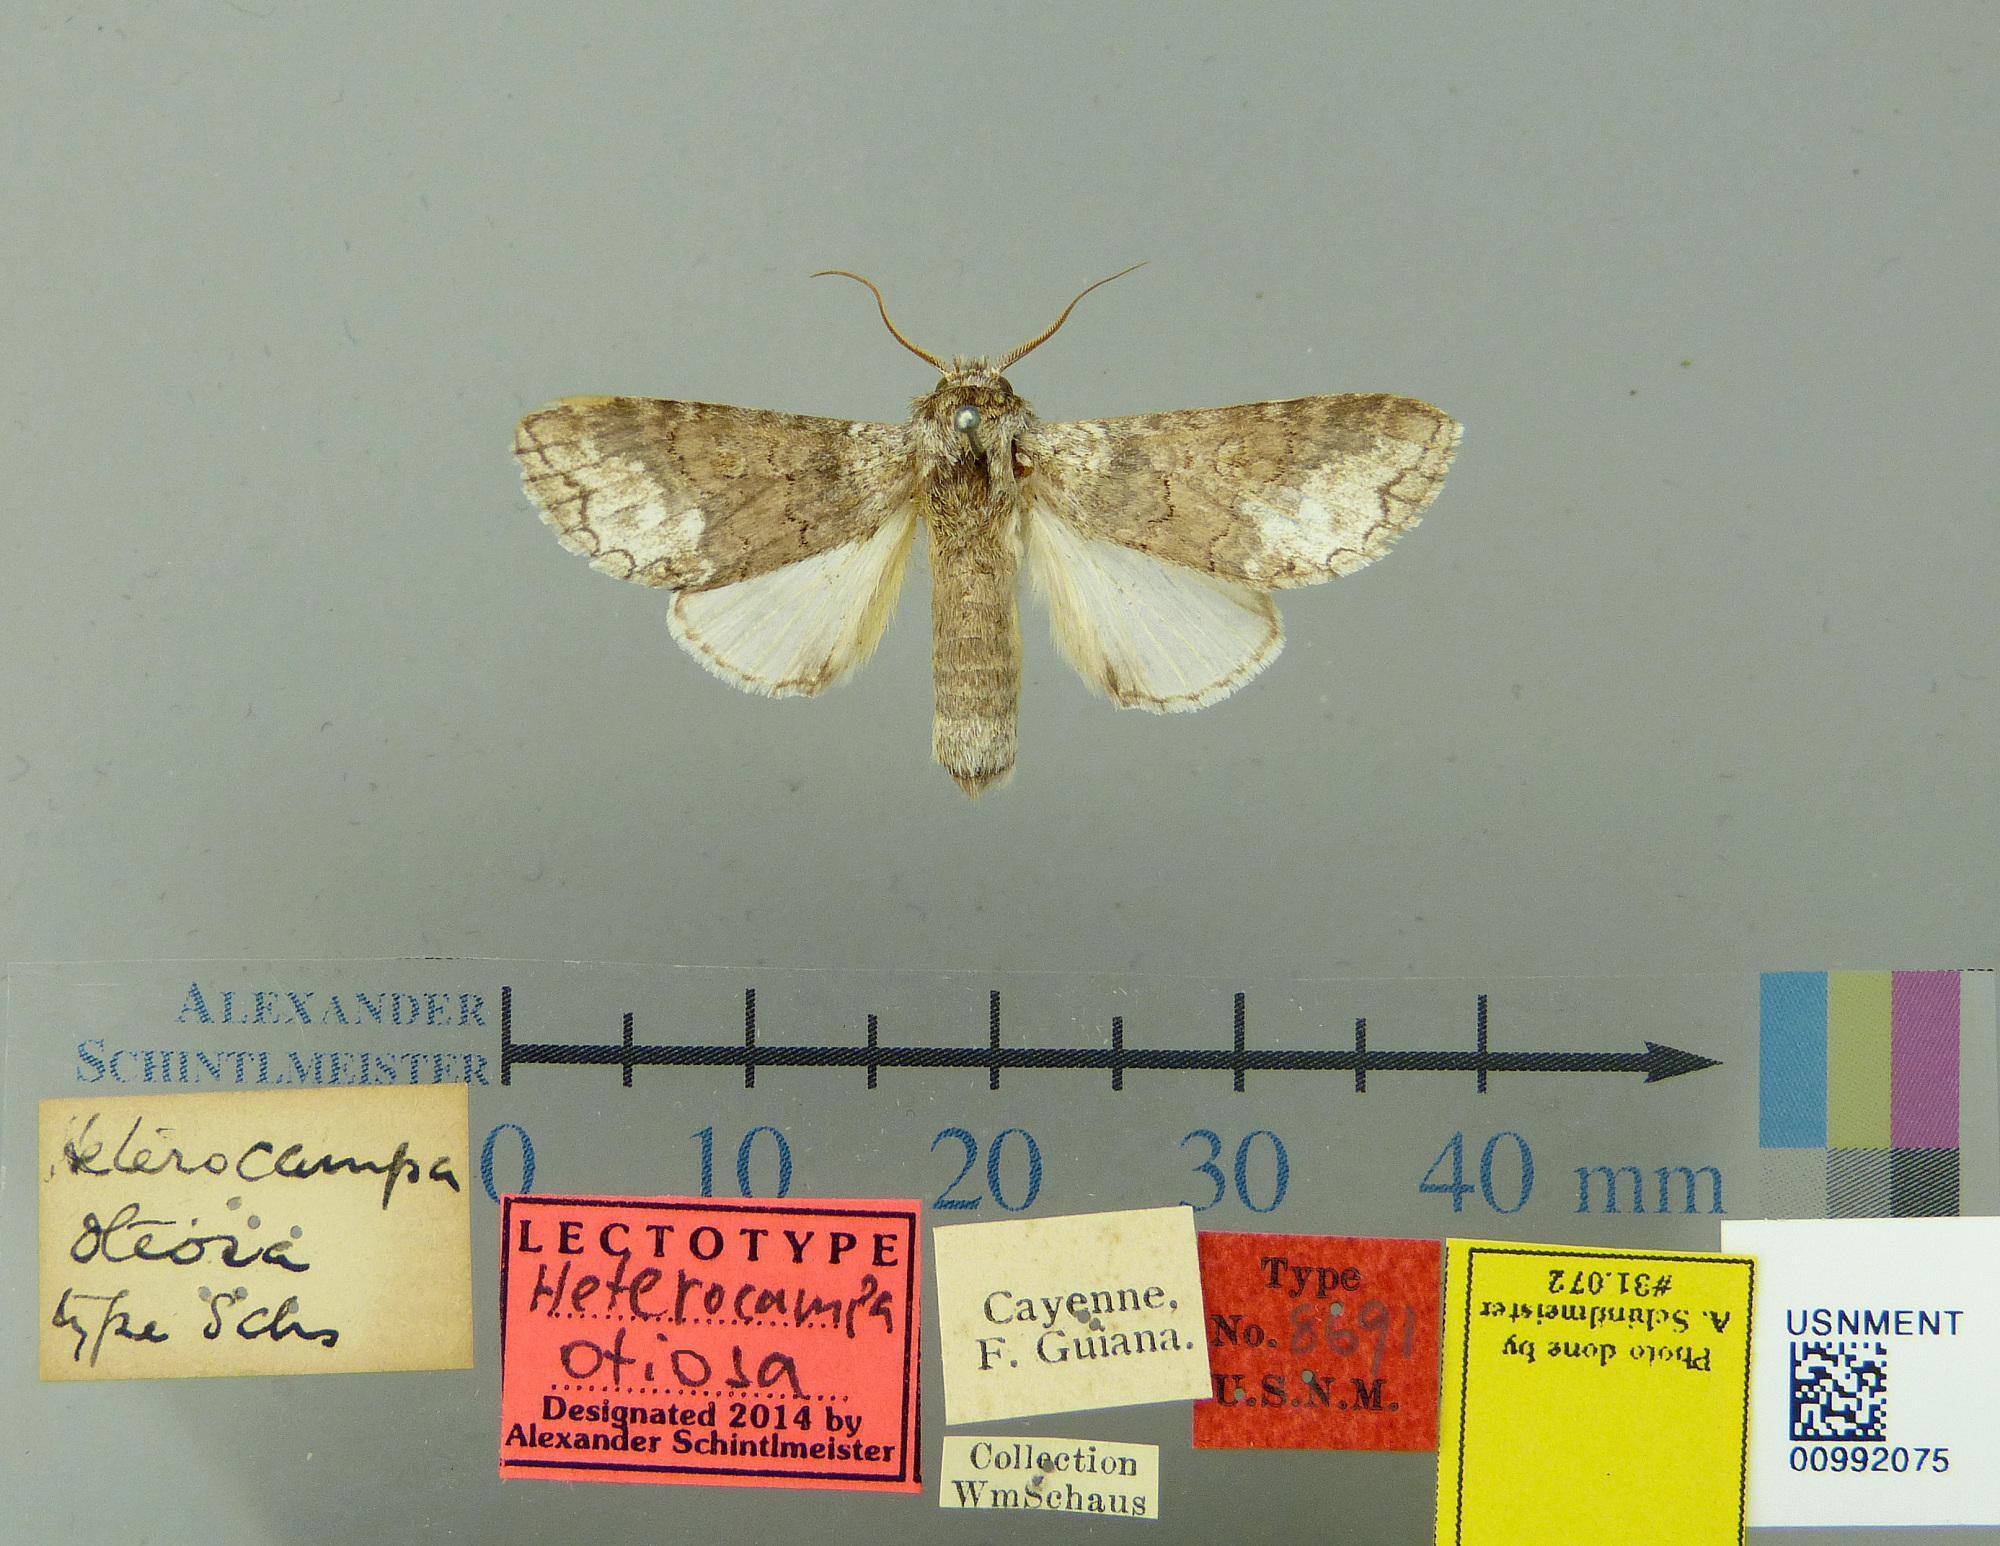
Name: Heterocampa otiosa
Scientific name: Heterocampa otiosa Schaus, 1906
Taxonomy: Animalia, Arthropoda, Insecta, Lepidoptera, Notodontidae
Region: [Not Stated]
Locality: Cayenne, French Guiana, France